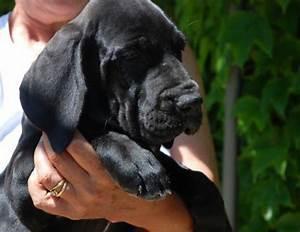
dog